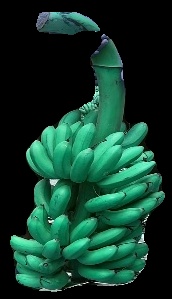
Variety: rasbale
Grade: grade1